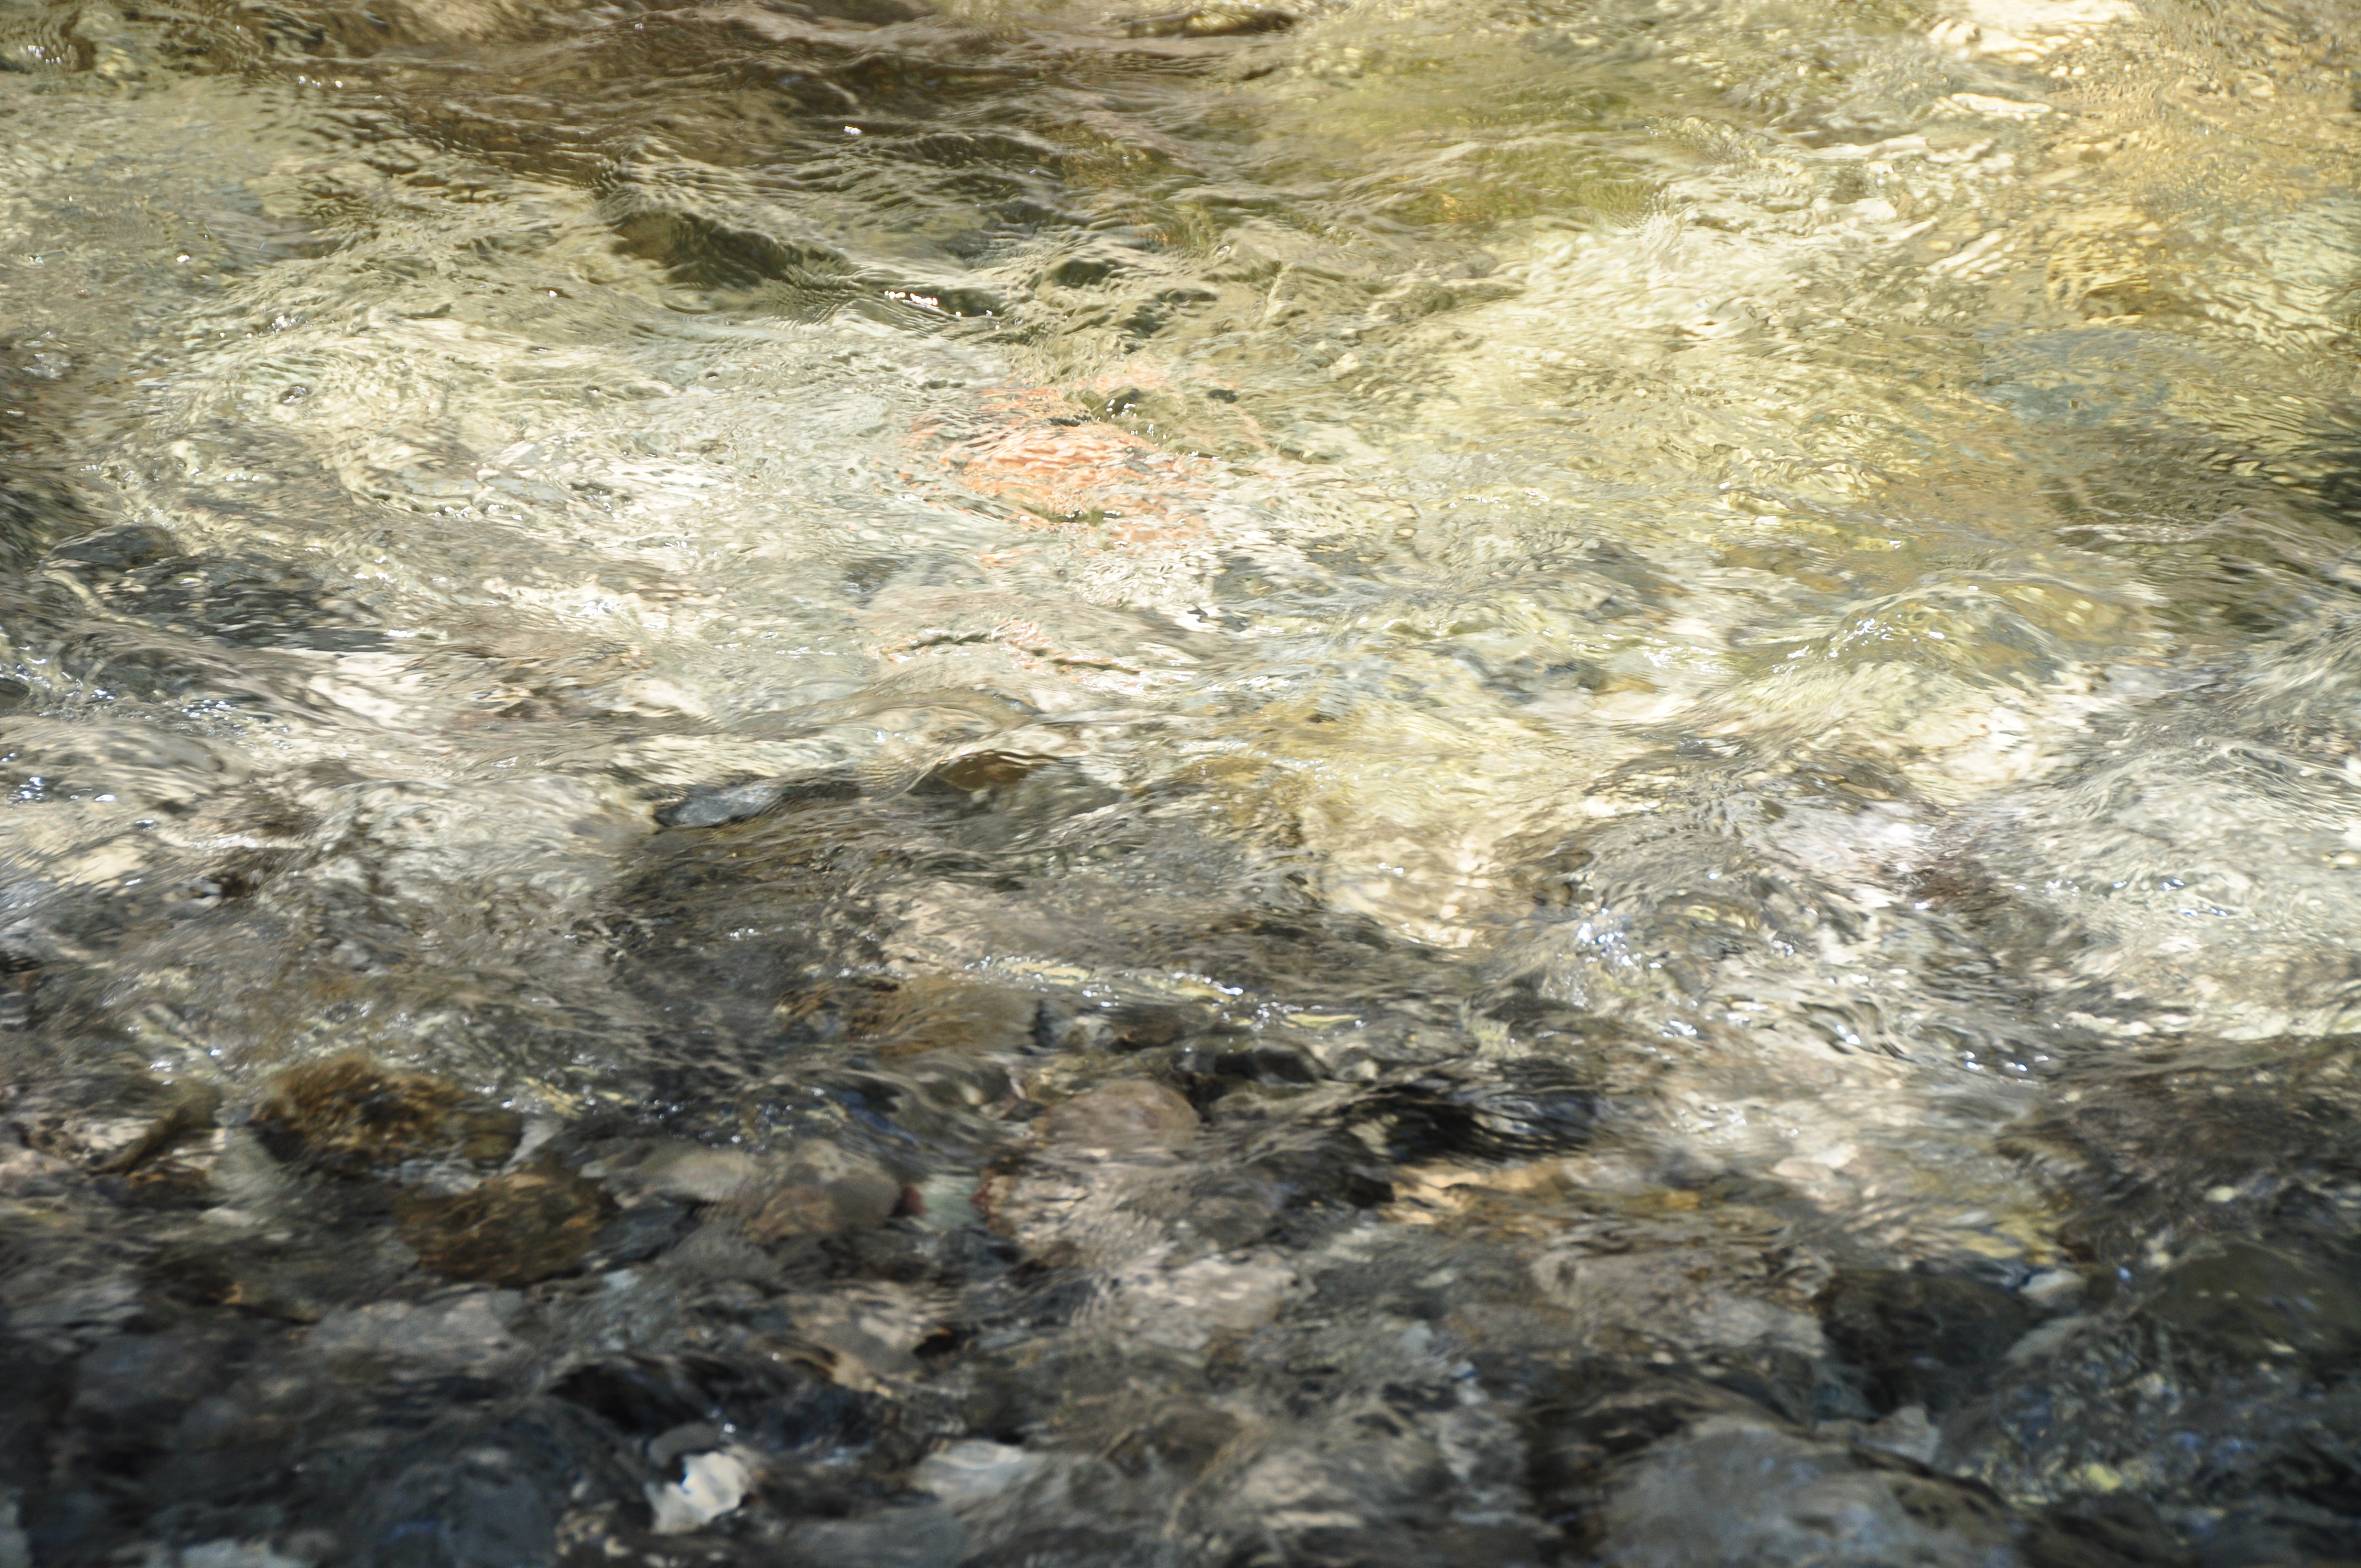
water, rock, stream, flow, soil, material, geology, bedrock, mountain river, geological phenomenon